Tavna Monastery

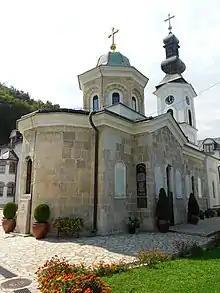
Tavna Monastery

The Tavna Monastery is a Serbian Orthodox monastery located south of the city of Bijeljina in north-eastern Republika Srpska, Bosnia and Herzegovina. The date of its foundation is unknown.